Alexander Gradsky

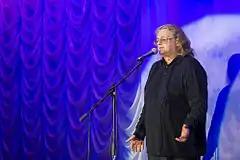
Gradsky in Tiraspol, 2014

In late 2009, Alexander Gradsky released a 4-CD opera adaptation of Mikhail Bulgakov's novel "The Master and Margarita" (Ма́стер и Маргари́та), starring Gradsky himself as Master, Woland, Yeshua and Behemoth.